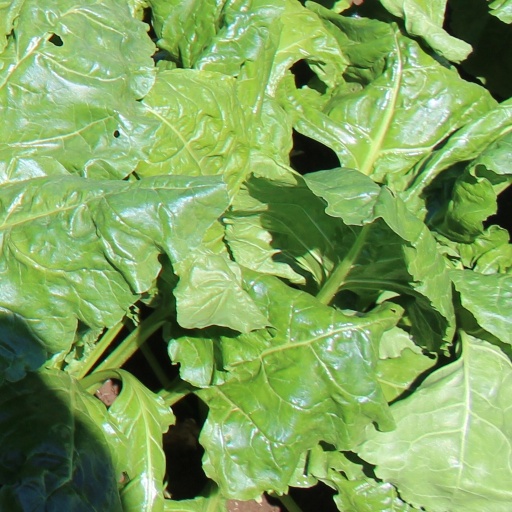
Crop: sugar beet